Holmwood Sector

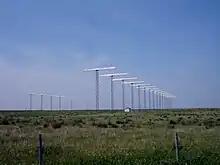
SuperDARN site.

The sector houses a University of Saskatchewan Kernen Prairie Experimental Farm. The experimental farm also hosts one of the sites for the Super Dual Auroral Radar Network. At present no community schools have been established, pending residential development.